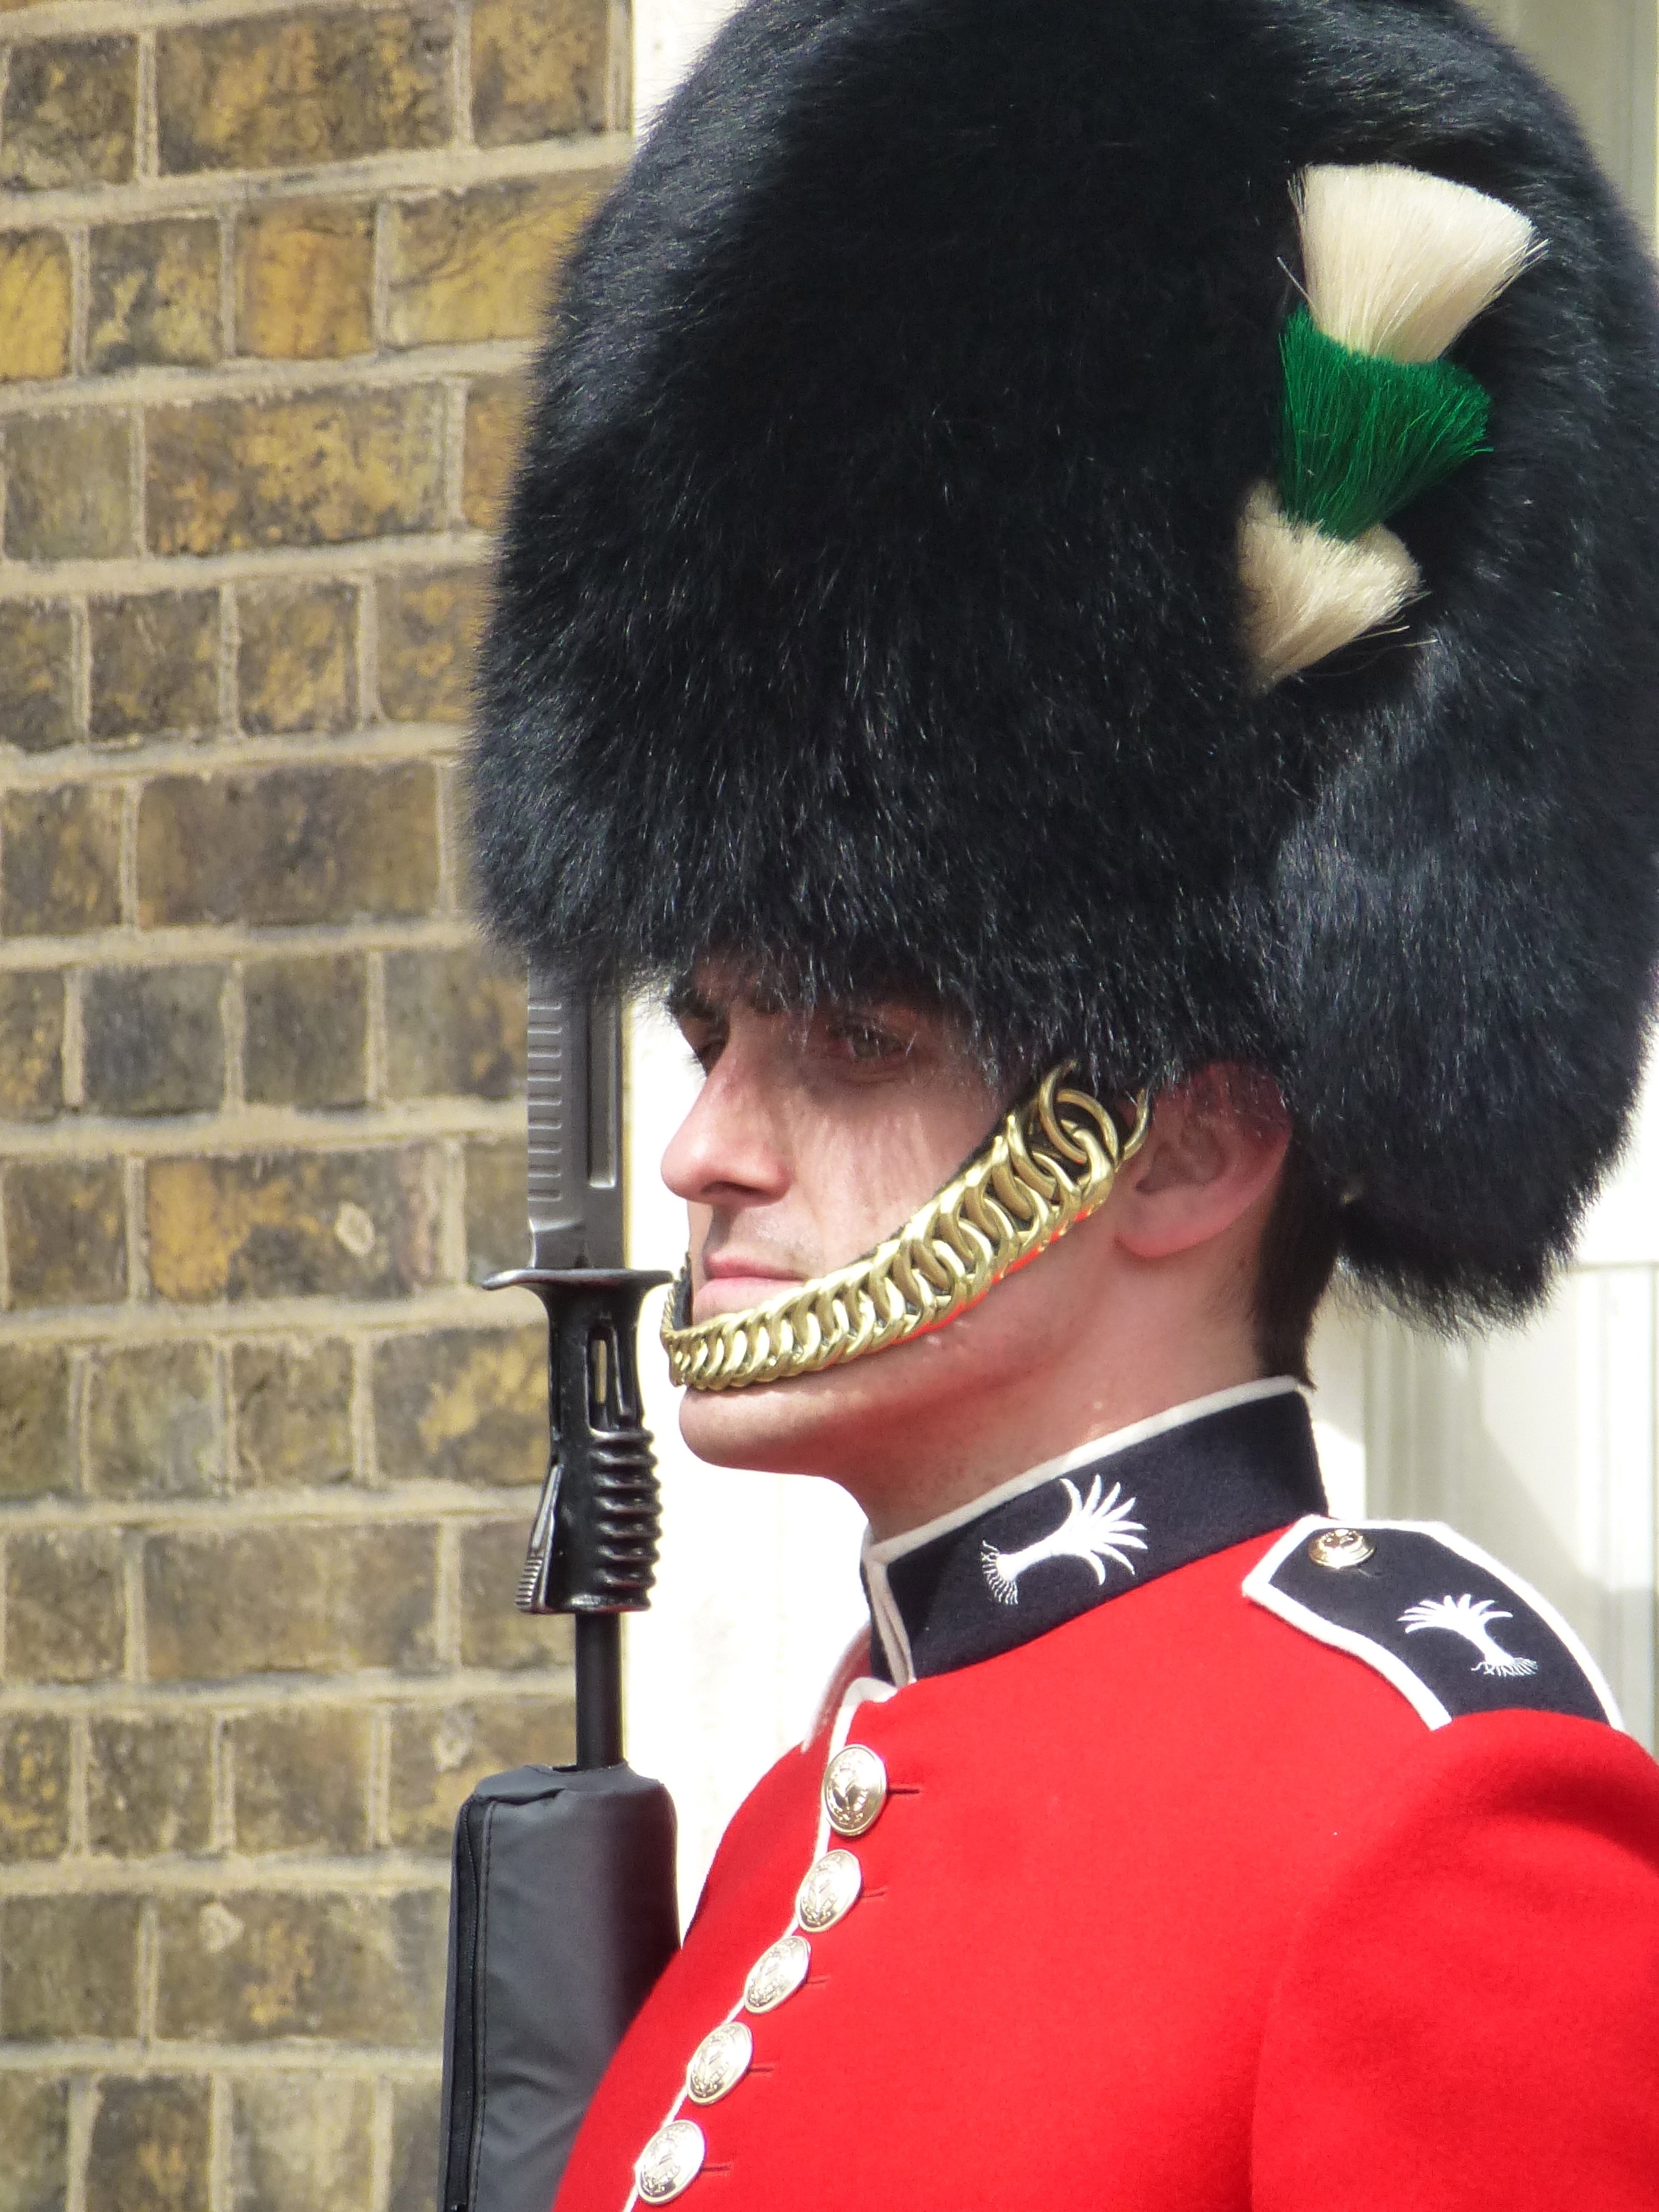
man, hair, fur, soldier, red, hat, clothing, black, jacket, material, hairstyle, beard, afro, black hair, textile, england, london, moustache, uniform, english, historical, royal, costume, guard, traditional, officer, great britain, duty, buckingham, facial hair